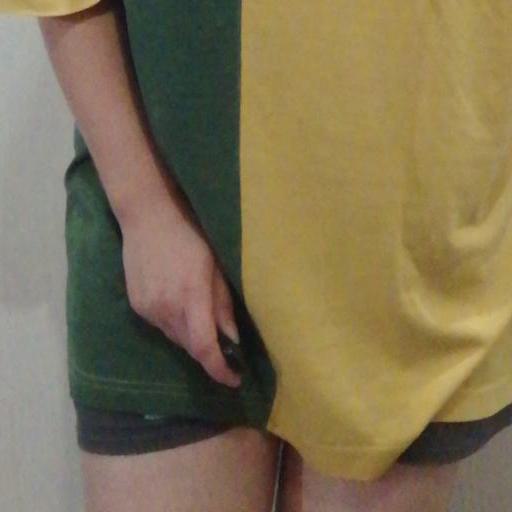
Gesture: no_gesture